Sireköpinge Church

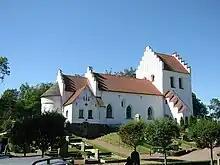
Sireköpinge Church, external view

Sireköpinge Church is a medieval Lutheran church east of Landskrona in the province of Scania, Sweden. It belongs to the Diocese of Lund.